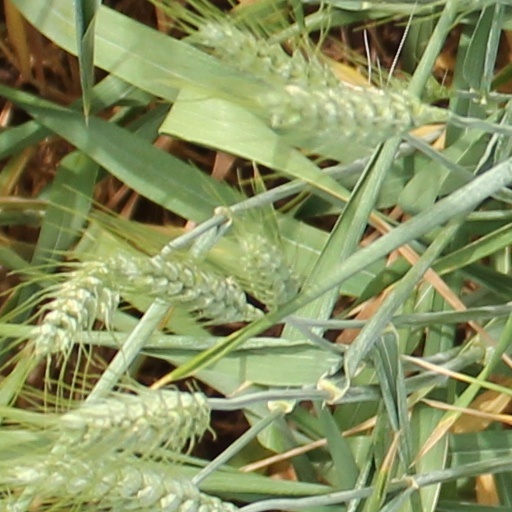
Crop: wheat